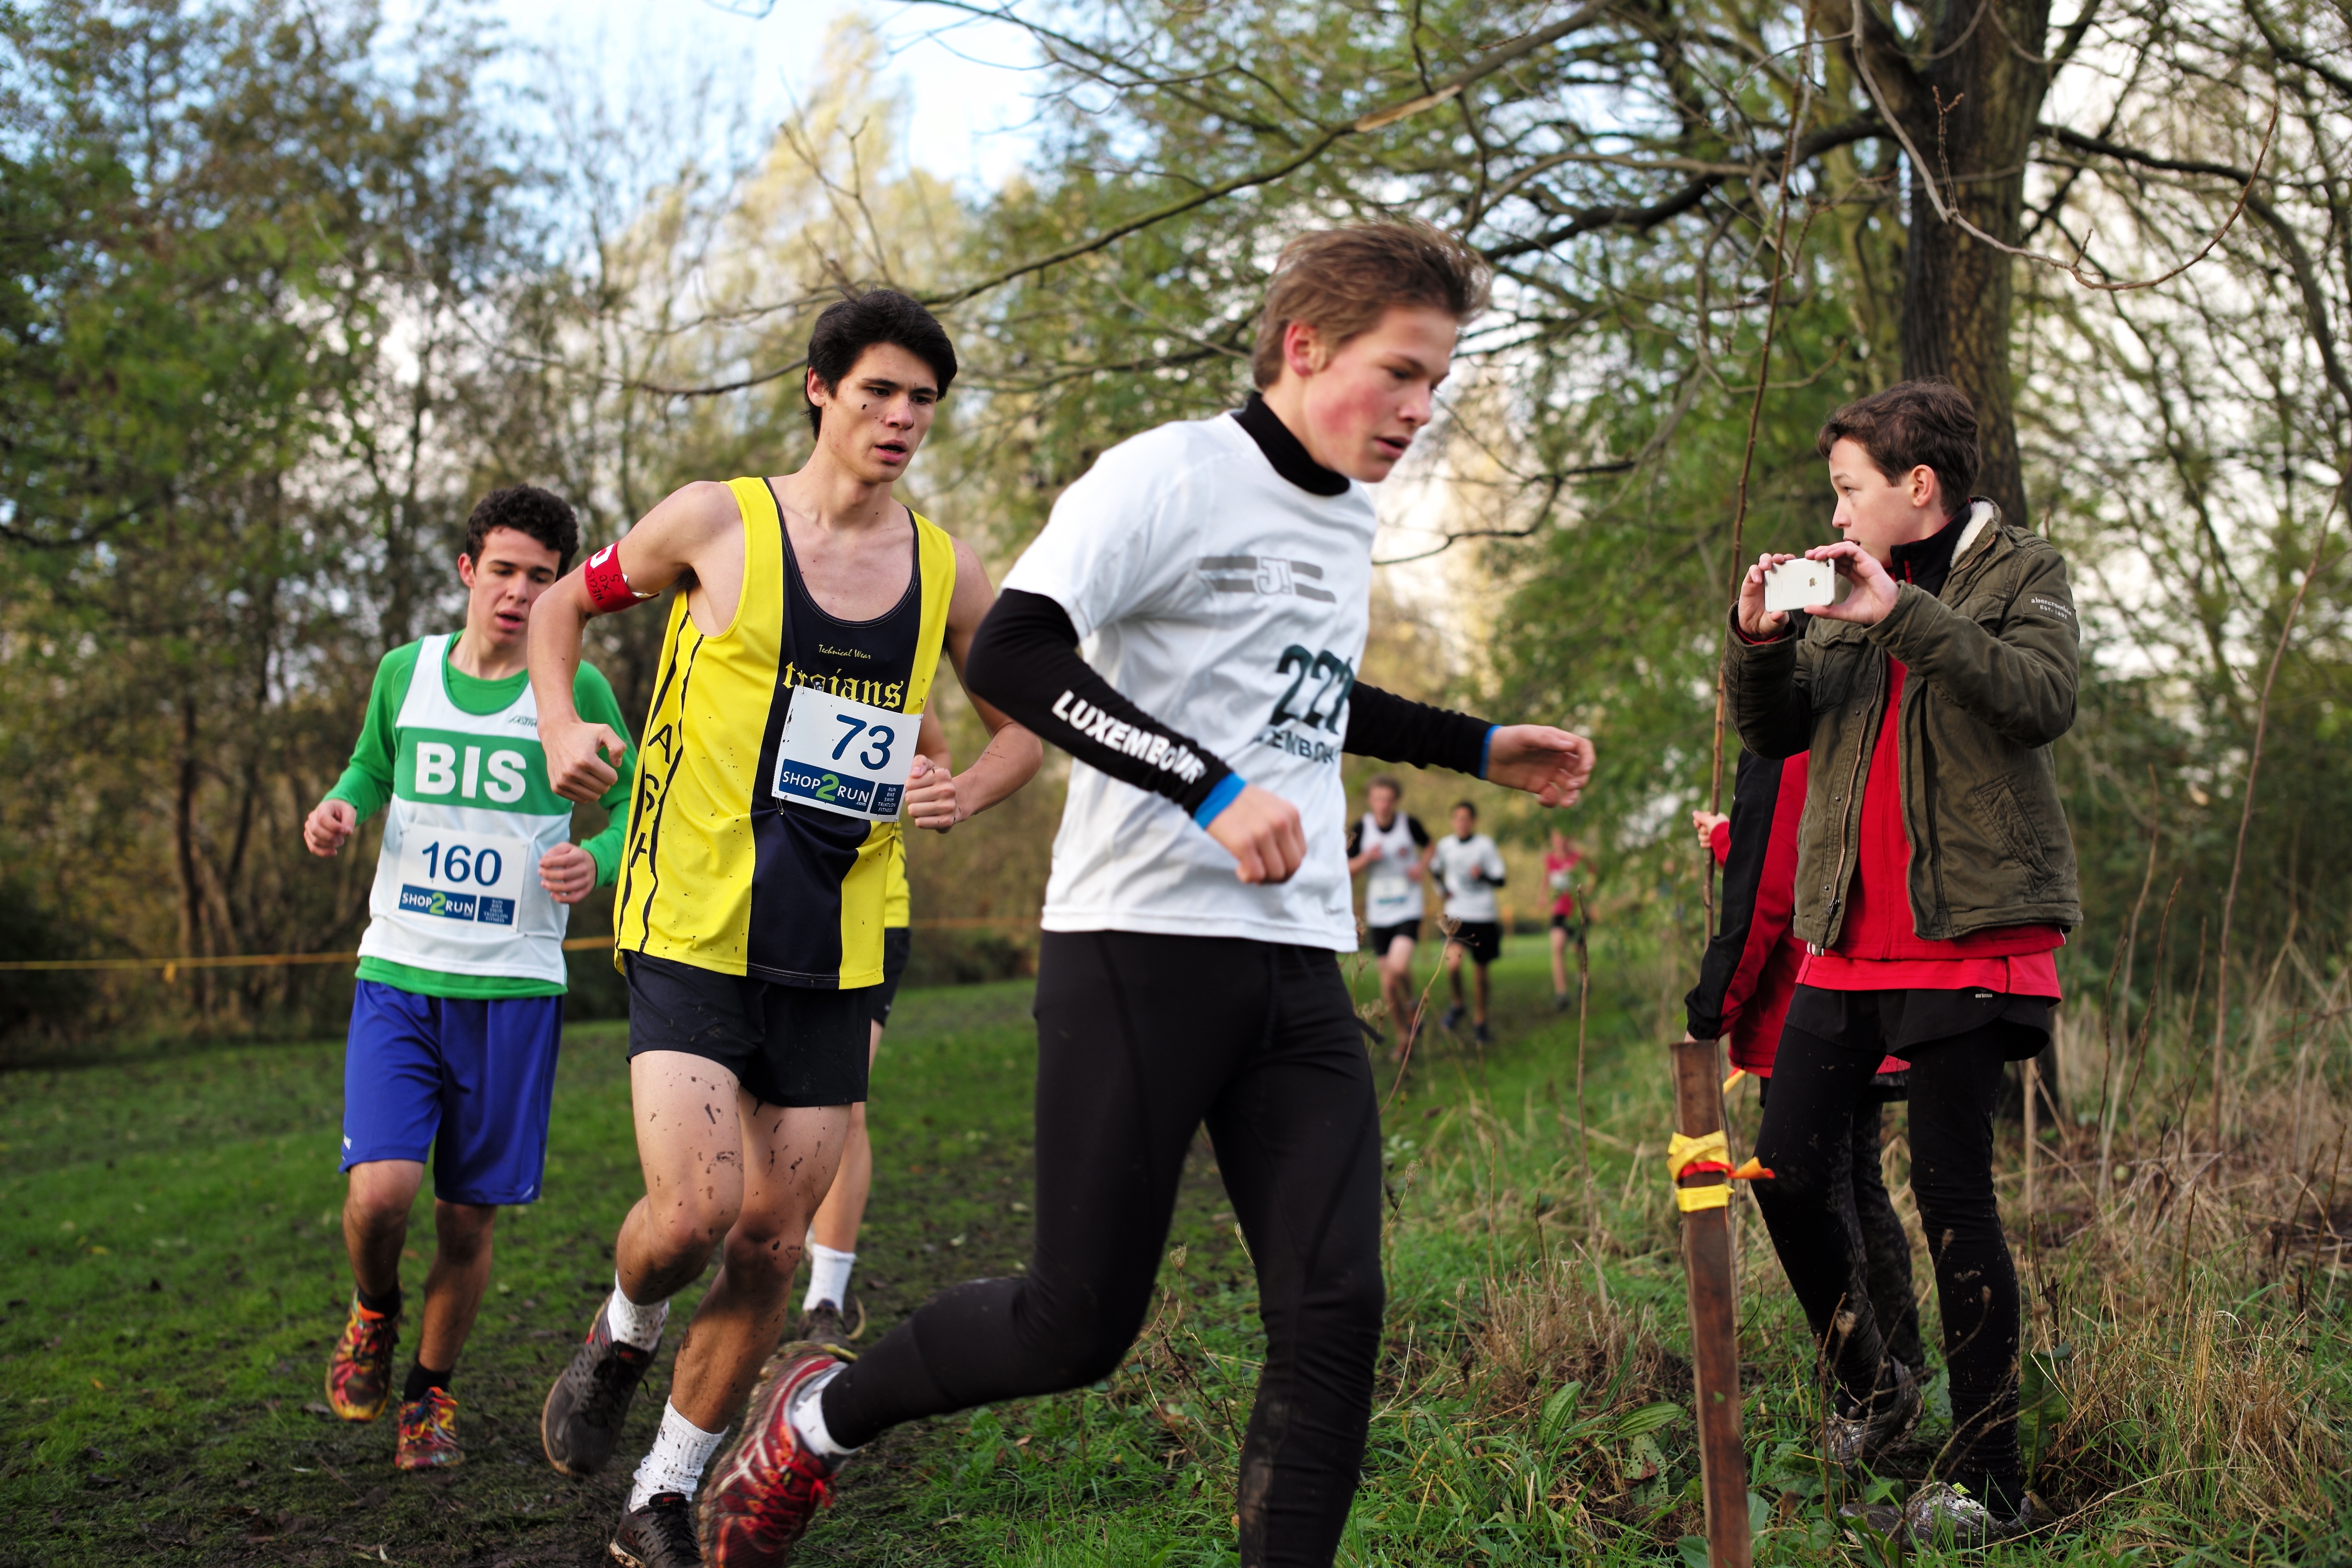
person, running, recreation, race, sports, endurance, athletics, physical exercise, outdoor recreation, human action, endurance sports, ultramarathon, duathlon, long distance running, cross country running